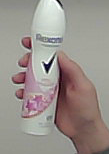
Product: rexona_spray